Om Namah Shivay (1997 TV series)

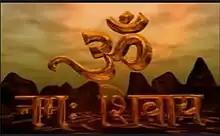

Om Namah Shivay is an Indian television series that aired on DD National based on the Shiva Purana.